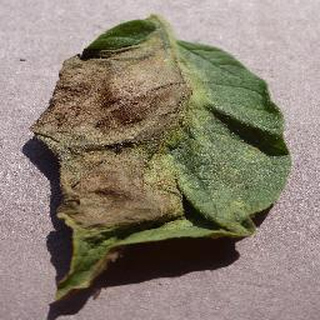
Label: potato_late_blight